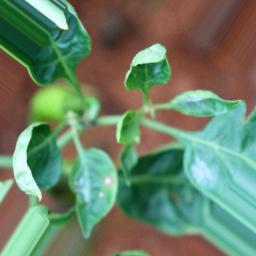
Label: mites_and_trips